Operation Dragoon Ride

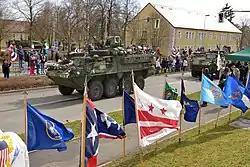
3rd Squadron, 2nd Cavalry Regiment Dragoons returning to their garrison in Germany, April 2015

Operation Dragoon Ride was a 2015 military exercise of the US Army and NATO involving transfer of military equipment and personnel from the Baltic states across Poland and the Czech Republic to Germany, following Operation Atlantic Resolve. From 20 March to 1 April 2015, a convoy of armored fighting vehicles, including Strykers, returned via road to their garrison in Vilseck, after manoeuvres in Poland, Estonia and Lithuania.